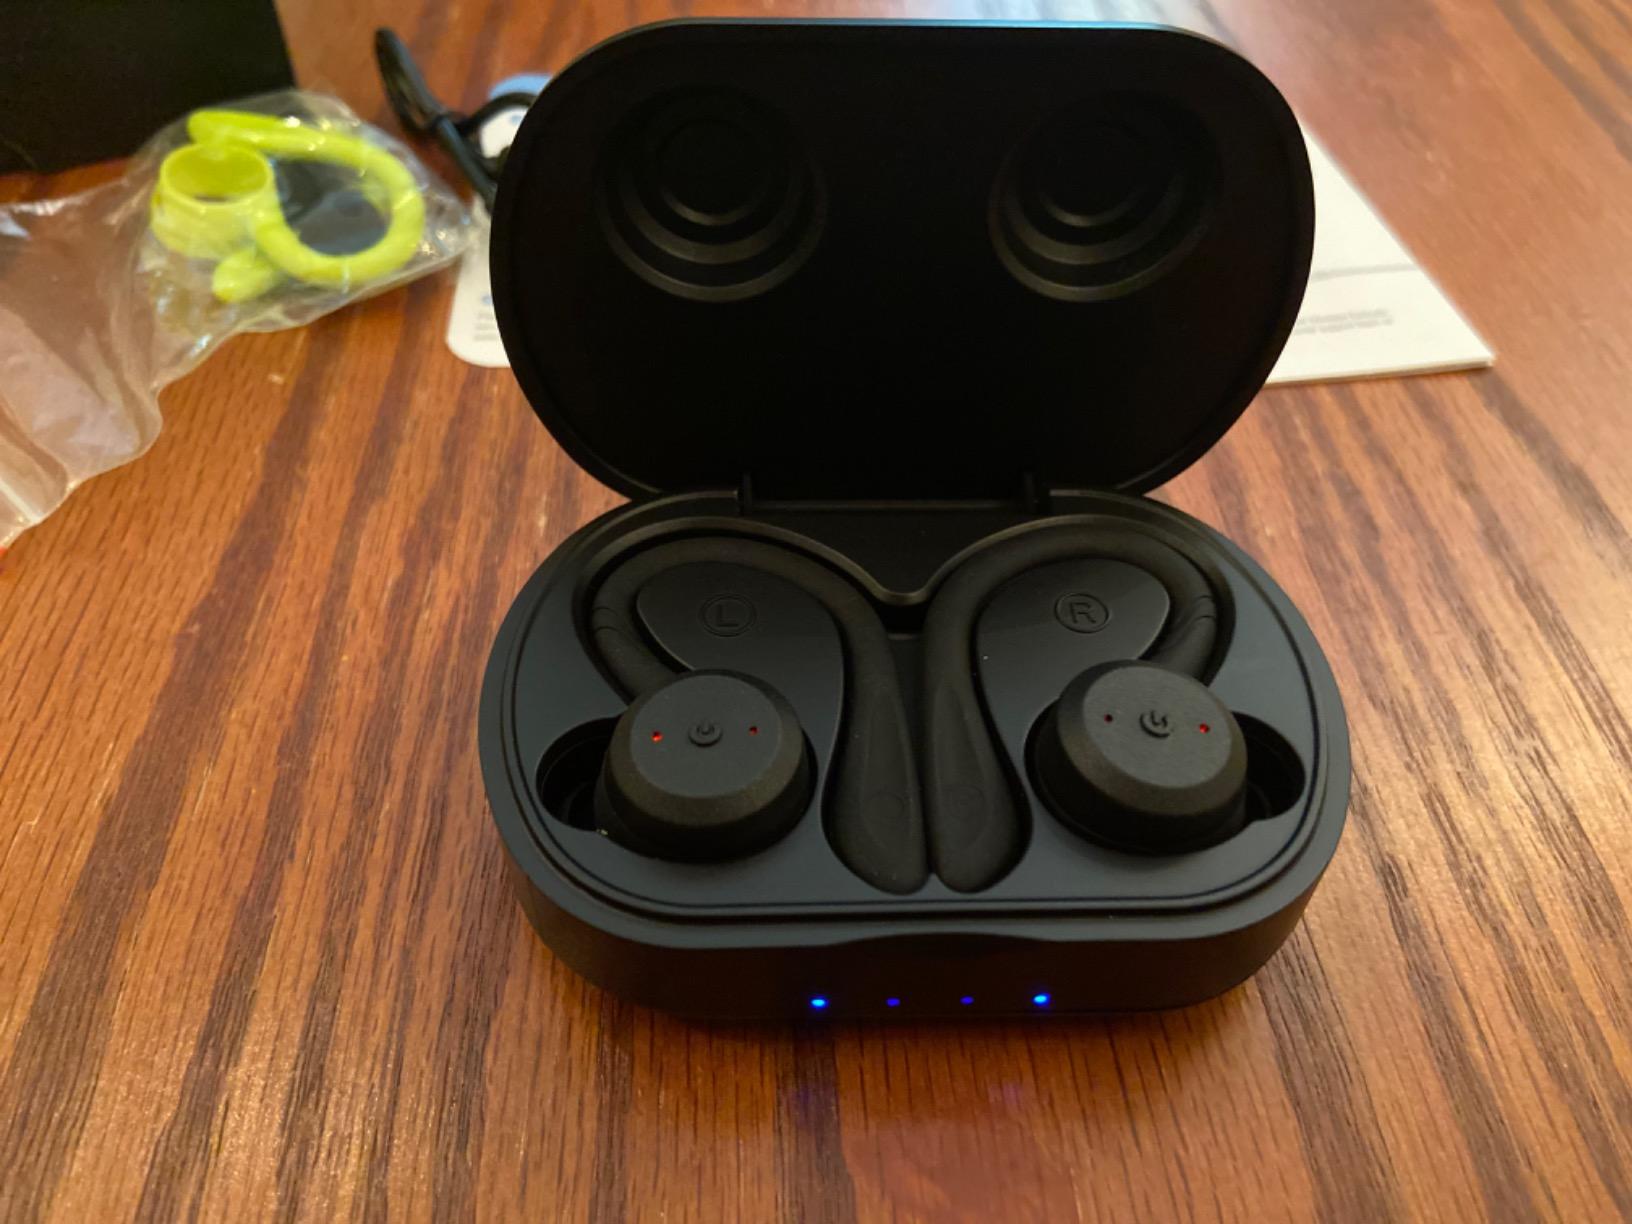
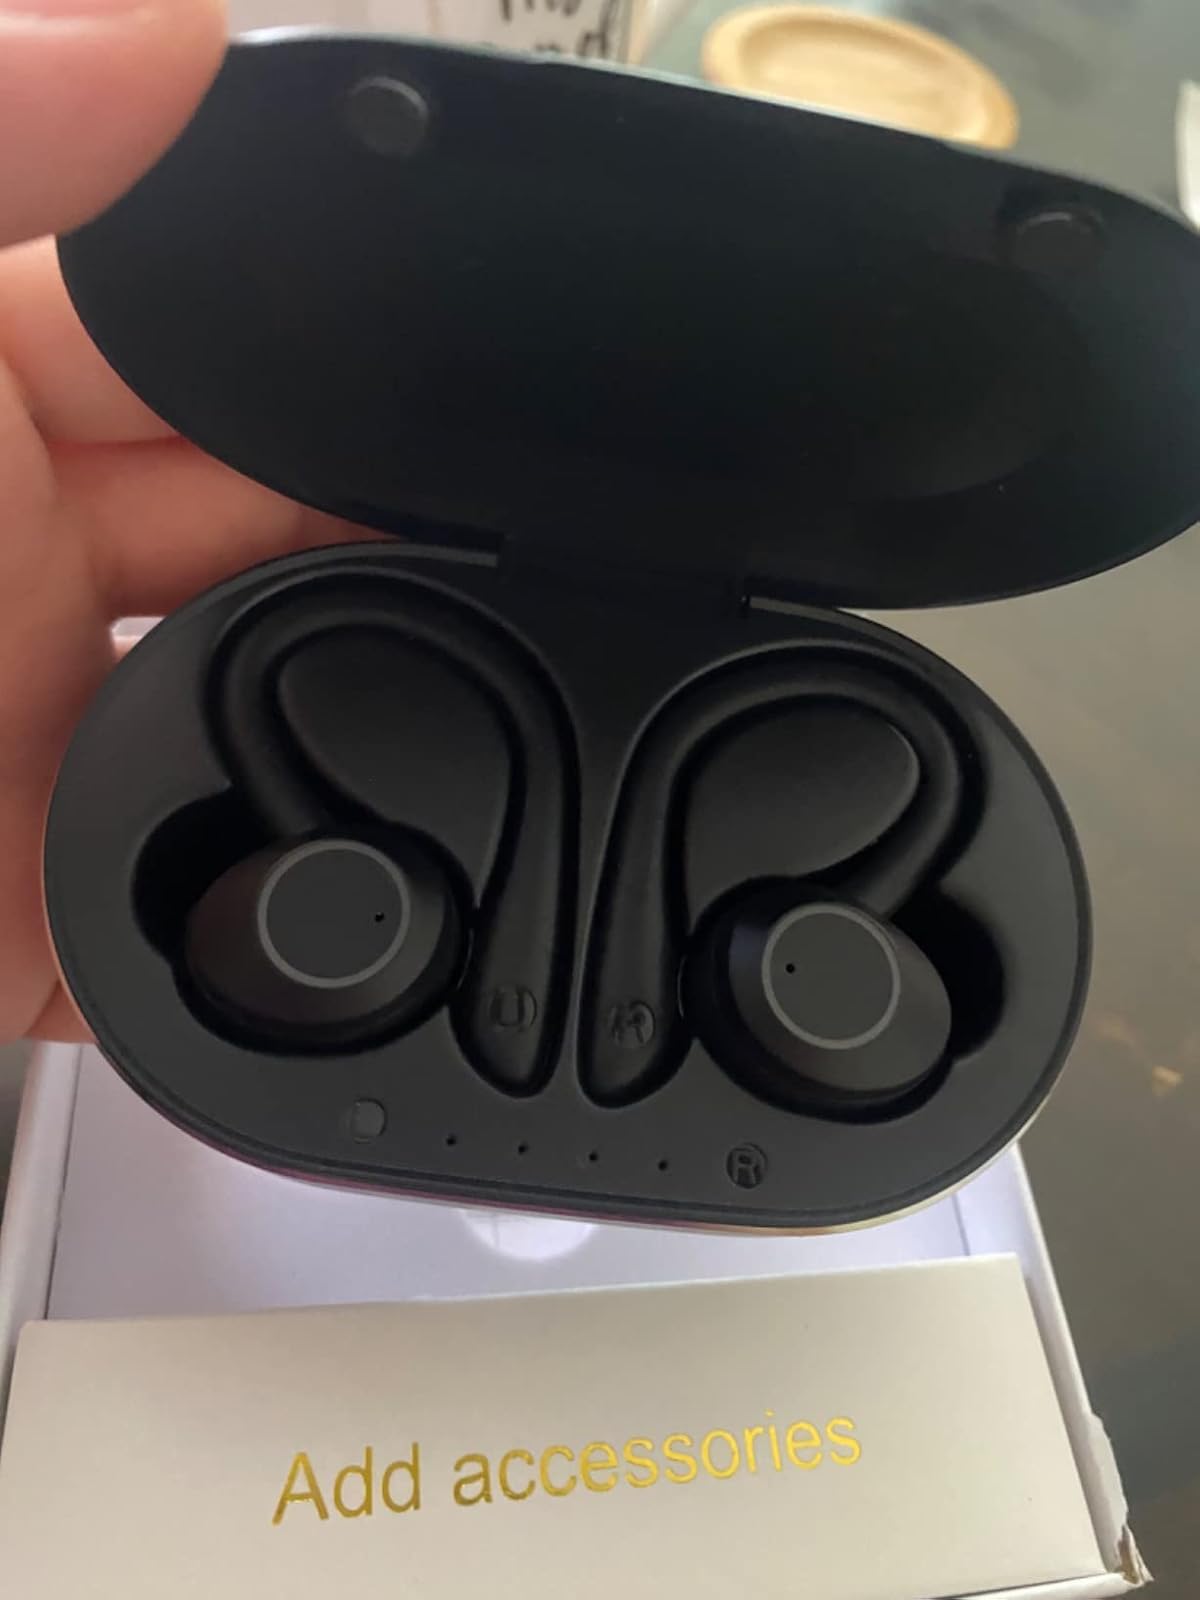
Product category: earbuds
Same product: no